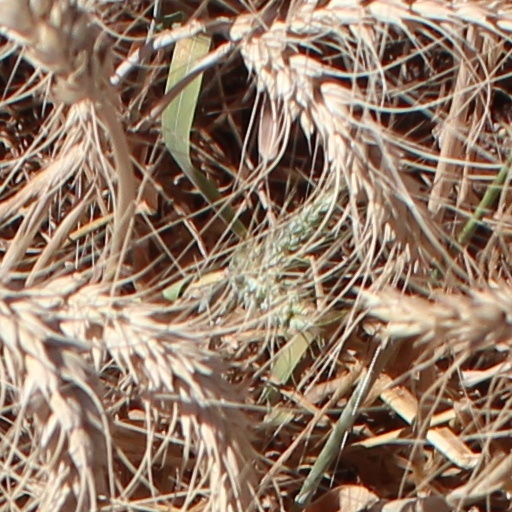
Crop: wheat